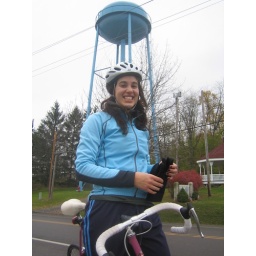
The water tower in Winesburg, Ohio was the same color as Michelle.